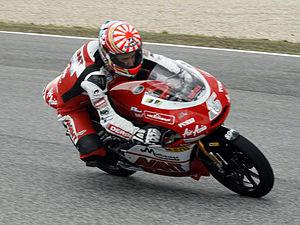
Derbi est un constructeur de motocyclettes espagnol dont la société mère est italienne.